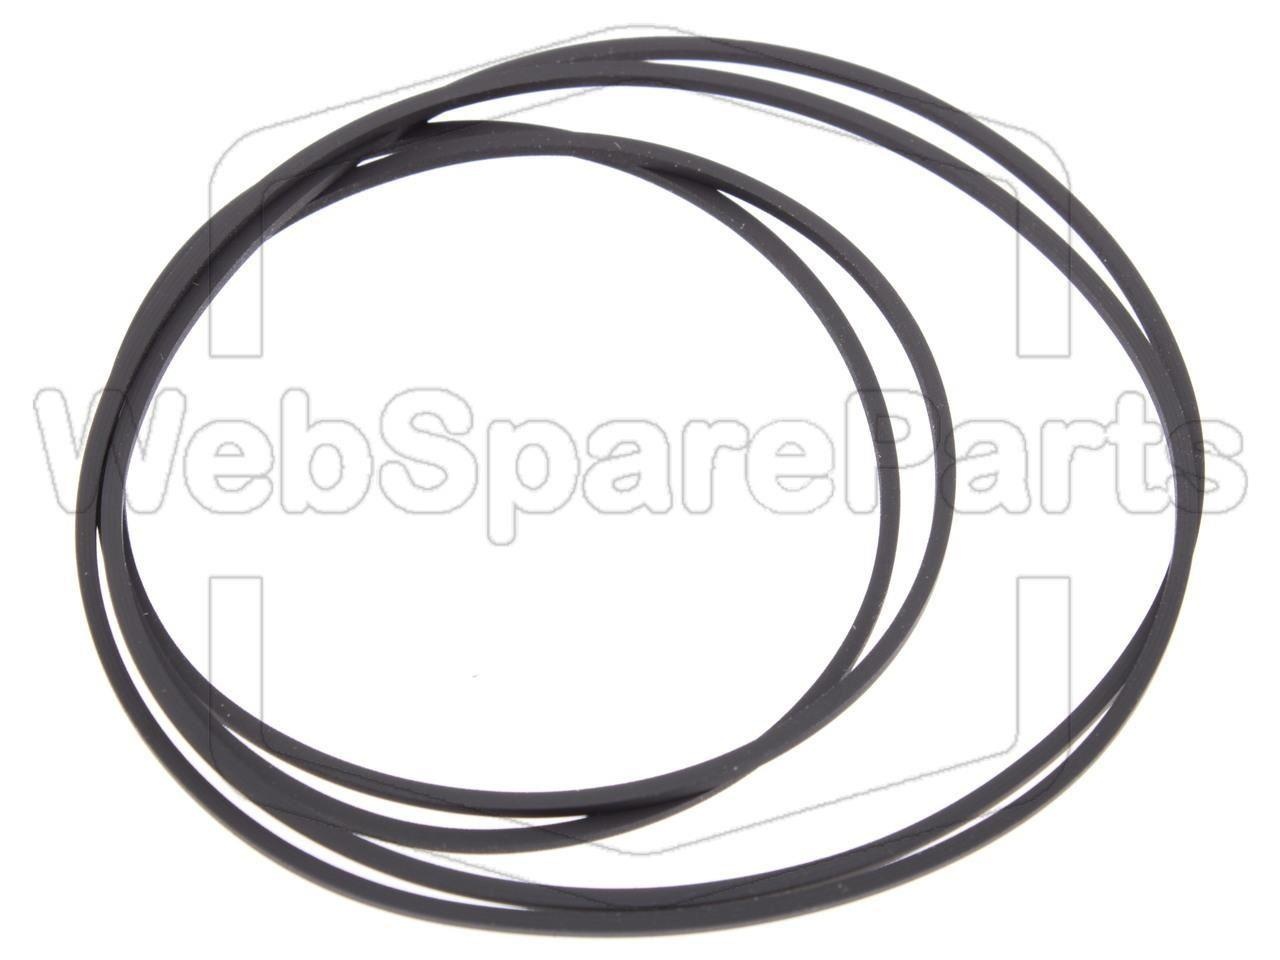
Kit Correias Para Deck de Cassetes Philips-Magnavox FW340C3701
Modelo Compativel: FW340C3701, FW340C3701 Conteúdo: 4 Correias Quadradas Este produto é uma replica do original
Brand: WebSpareParts
Category: Electronics > Audio > Audio Players & Recorders > Reel-to-Reel Tape Players & Recorders